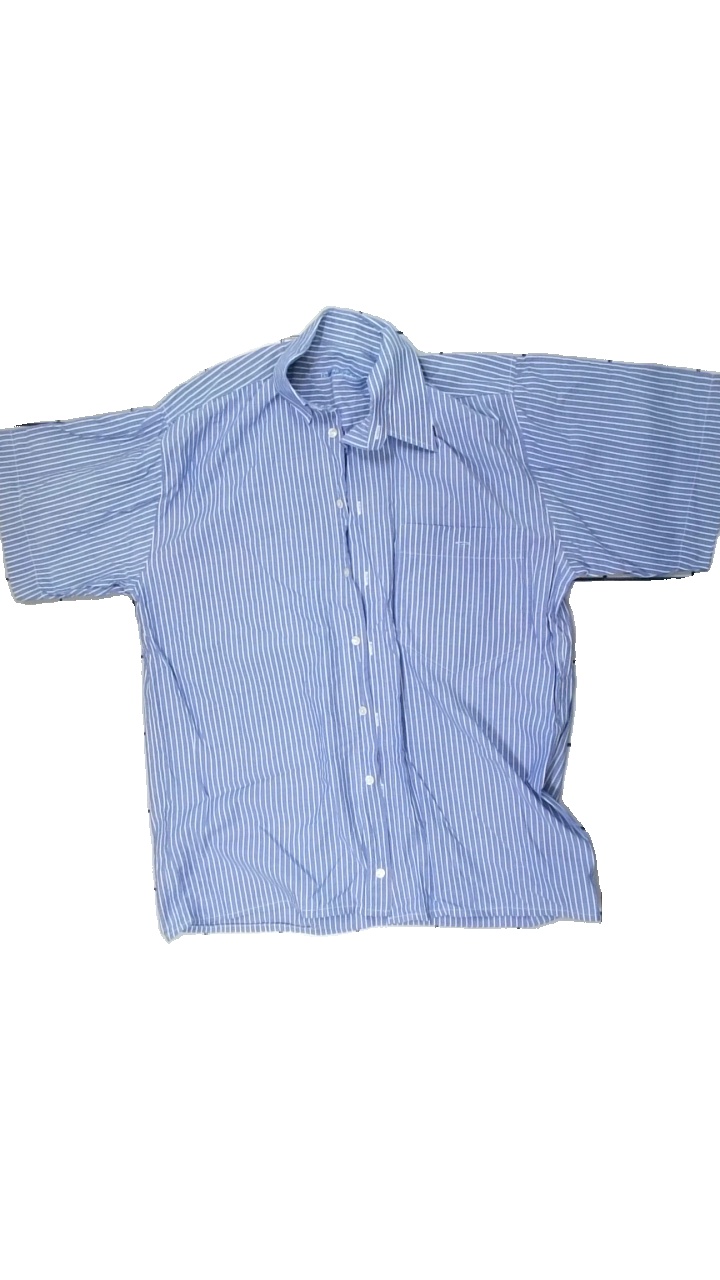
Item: Shirt (Men)
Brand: B.w. Moss
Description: striped shirt with cropped sleeves
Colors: White, Blue
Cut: Regular, Cropped
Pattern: Striped
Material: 100% cotton
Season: All
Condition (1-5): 2
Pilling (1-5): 4
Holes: Major
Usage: Export
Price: <50